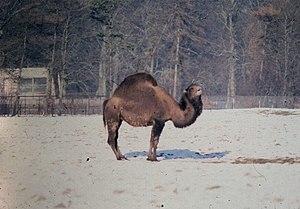
Le Turkoman est le nom utilisé en Asie centrale pour désigner un hybride entre le Camelus bactrianus et le Camelus dromaderius. Plus corpulent que ses deux parents, le Turkoman de première génération est le plus grand camélidé actuel.